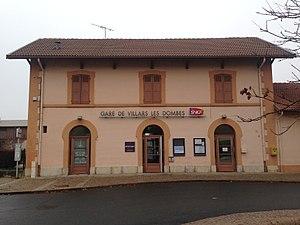
Gare de Villars-les-Dombes-2016